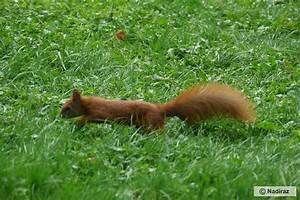
Label: squirrel